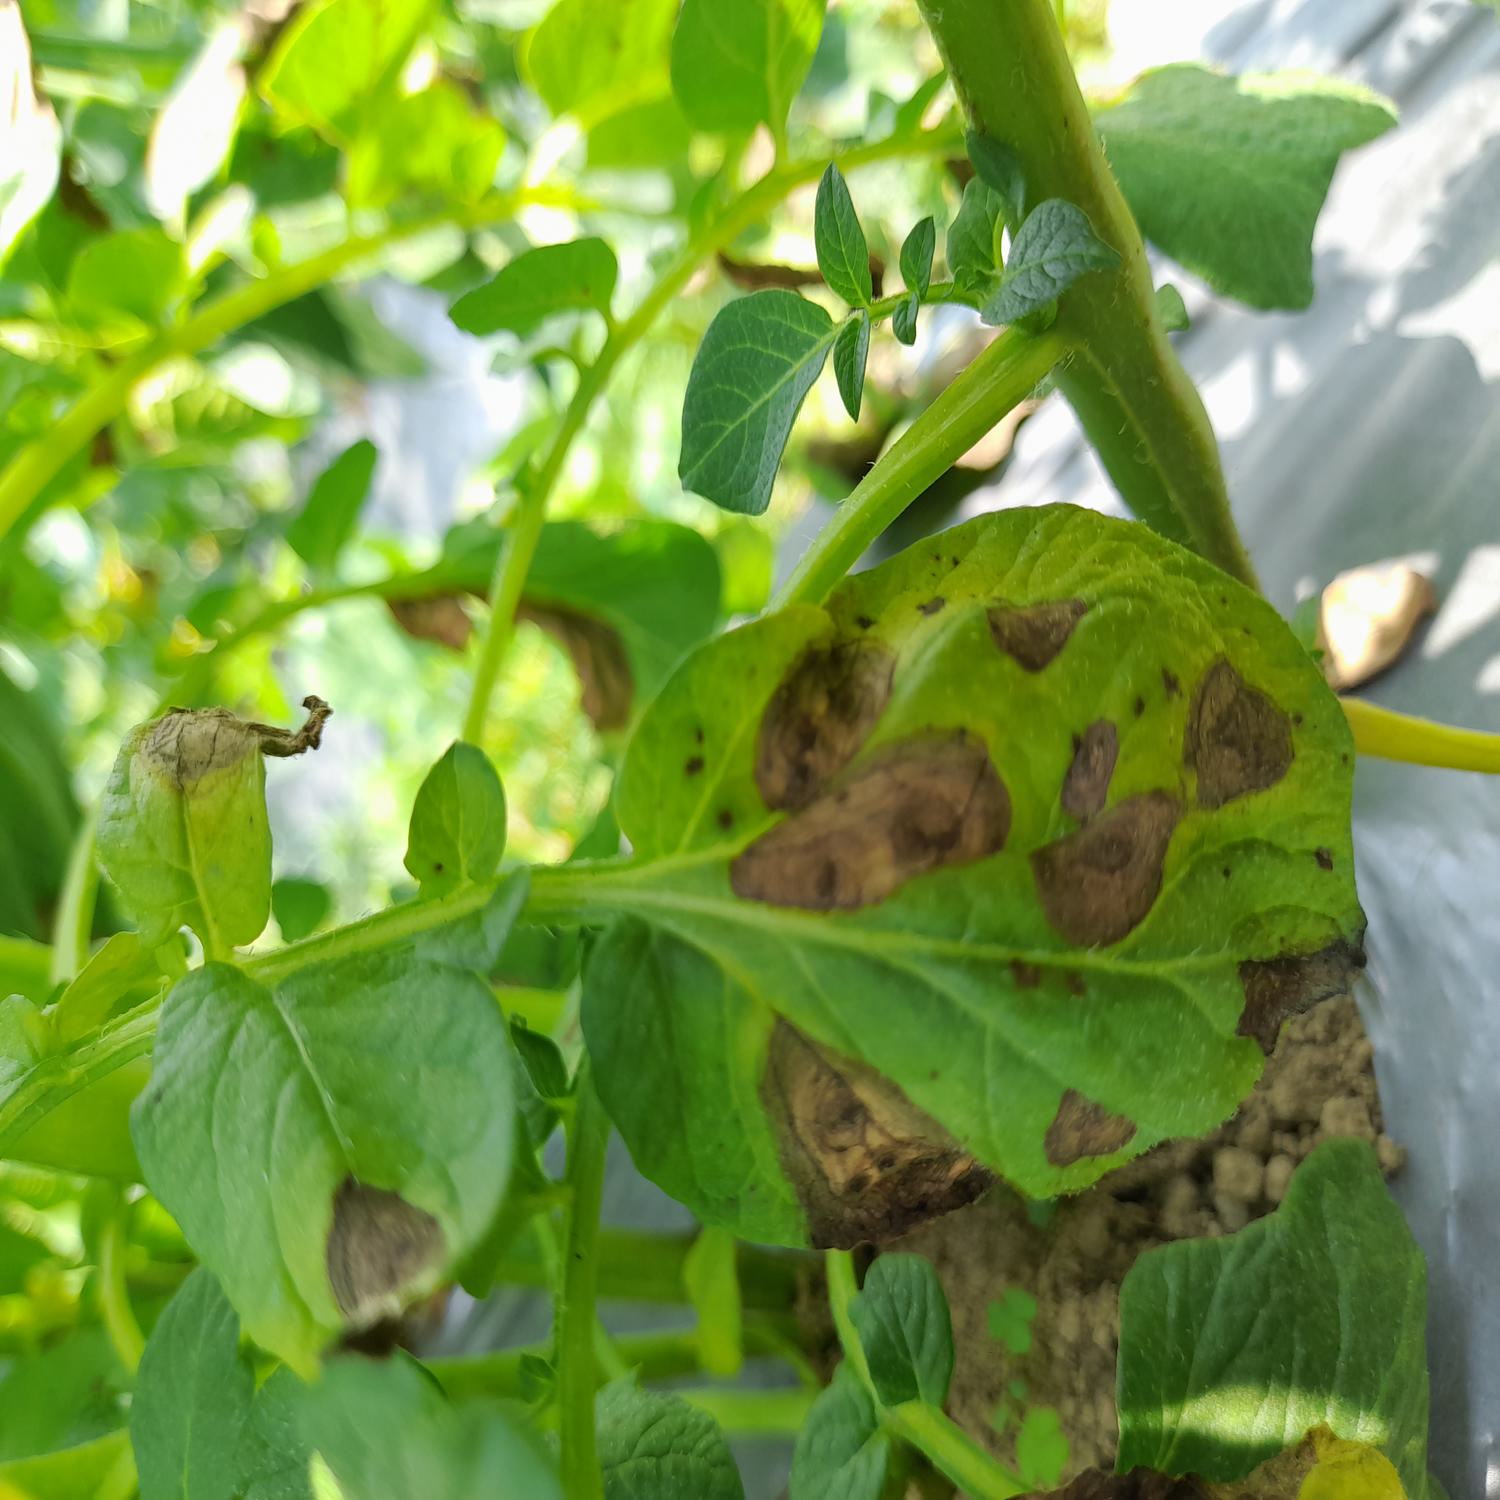
Label: Fungi